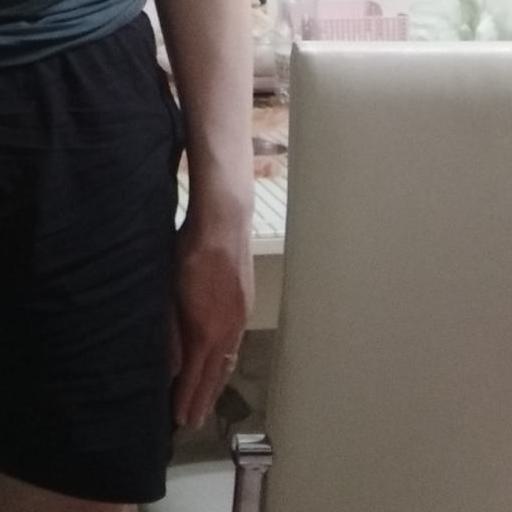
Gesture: no_gesture